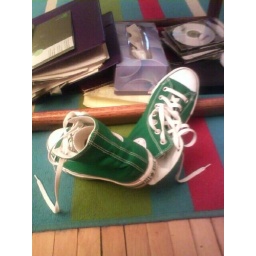
i had a crush on a boy in high school who had shoes just like these.